History of the South Island line and West Island line

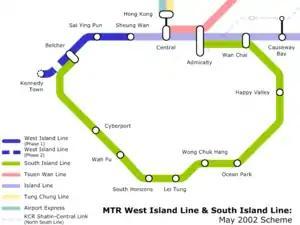
Alignment of 2002 Original Scheme

The MTR Corporation Limited (MTRC) submitted its first proposal for the South Island line and West Island line in May 2002. The new lines were intended to promote tourism in Aberdeen. The West Island line would be an extension of the Island line.